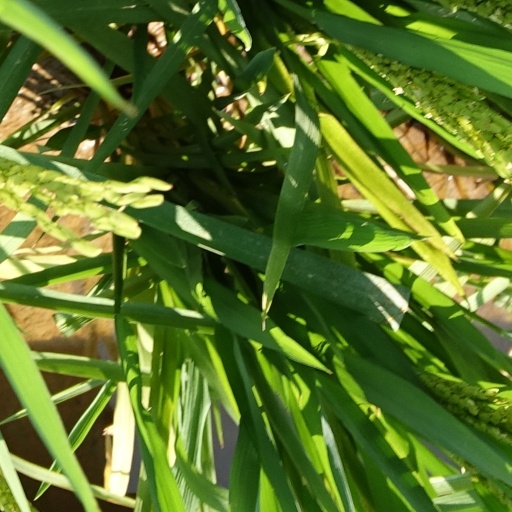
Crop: rice